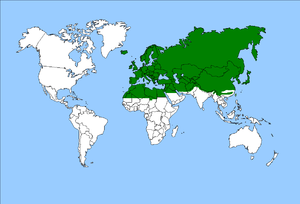
Holarktis
Palæarktiske zone
Begrebet Holarktis bruges inden for økologien som betegnelse for et dyre- og plantegeografisk område. Det omfatter den palæarktiske og nearktiske økozone. Palæarktis dækker tilsammen hele Europa og Afrika ned til den sydlige grænse for Sahara, men også Asien ned til Himalaya. Grønland og hele Nordamerika ned til Mexico hører derimod til Nearktis.